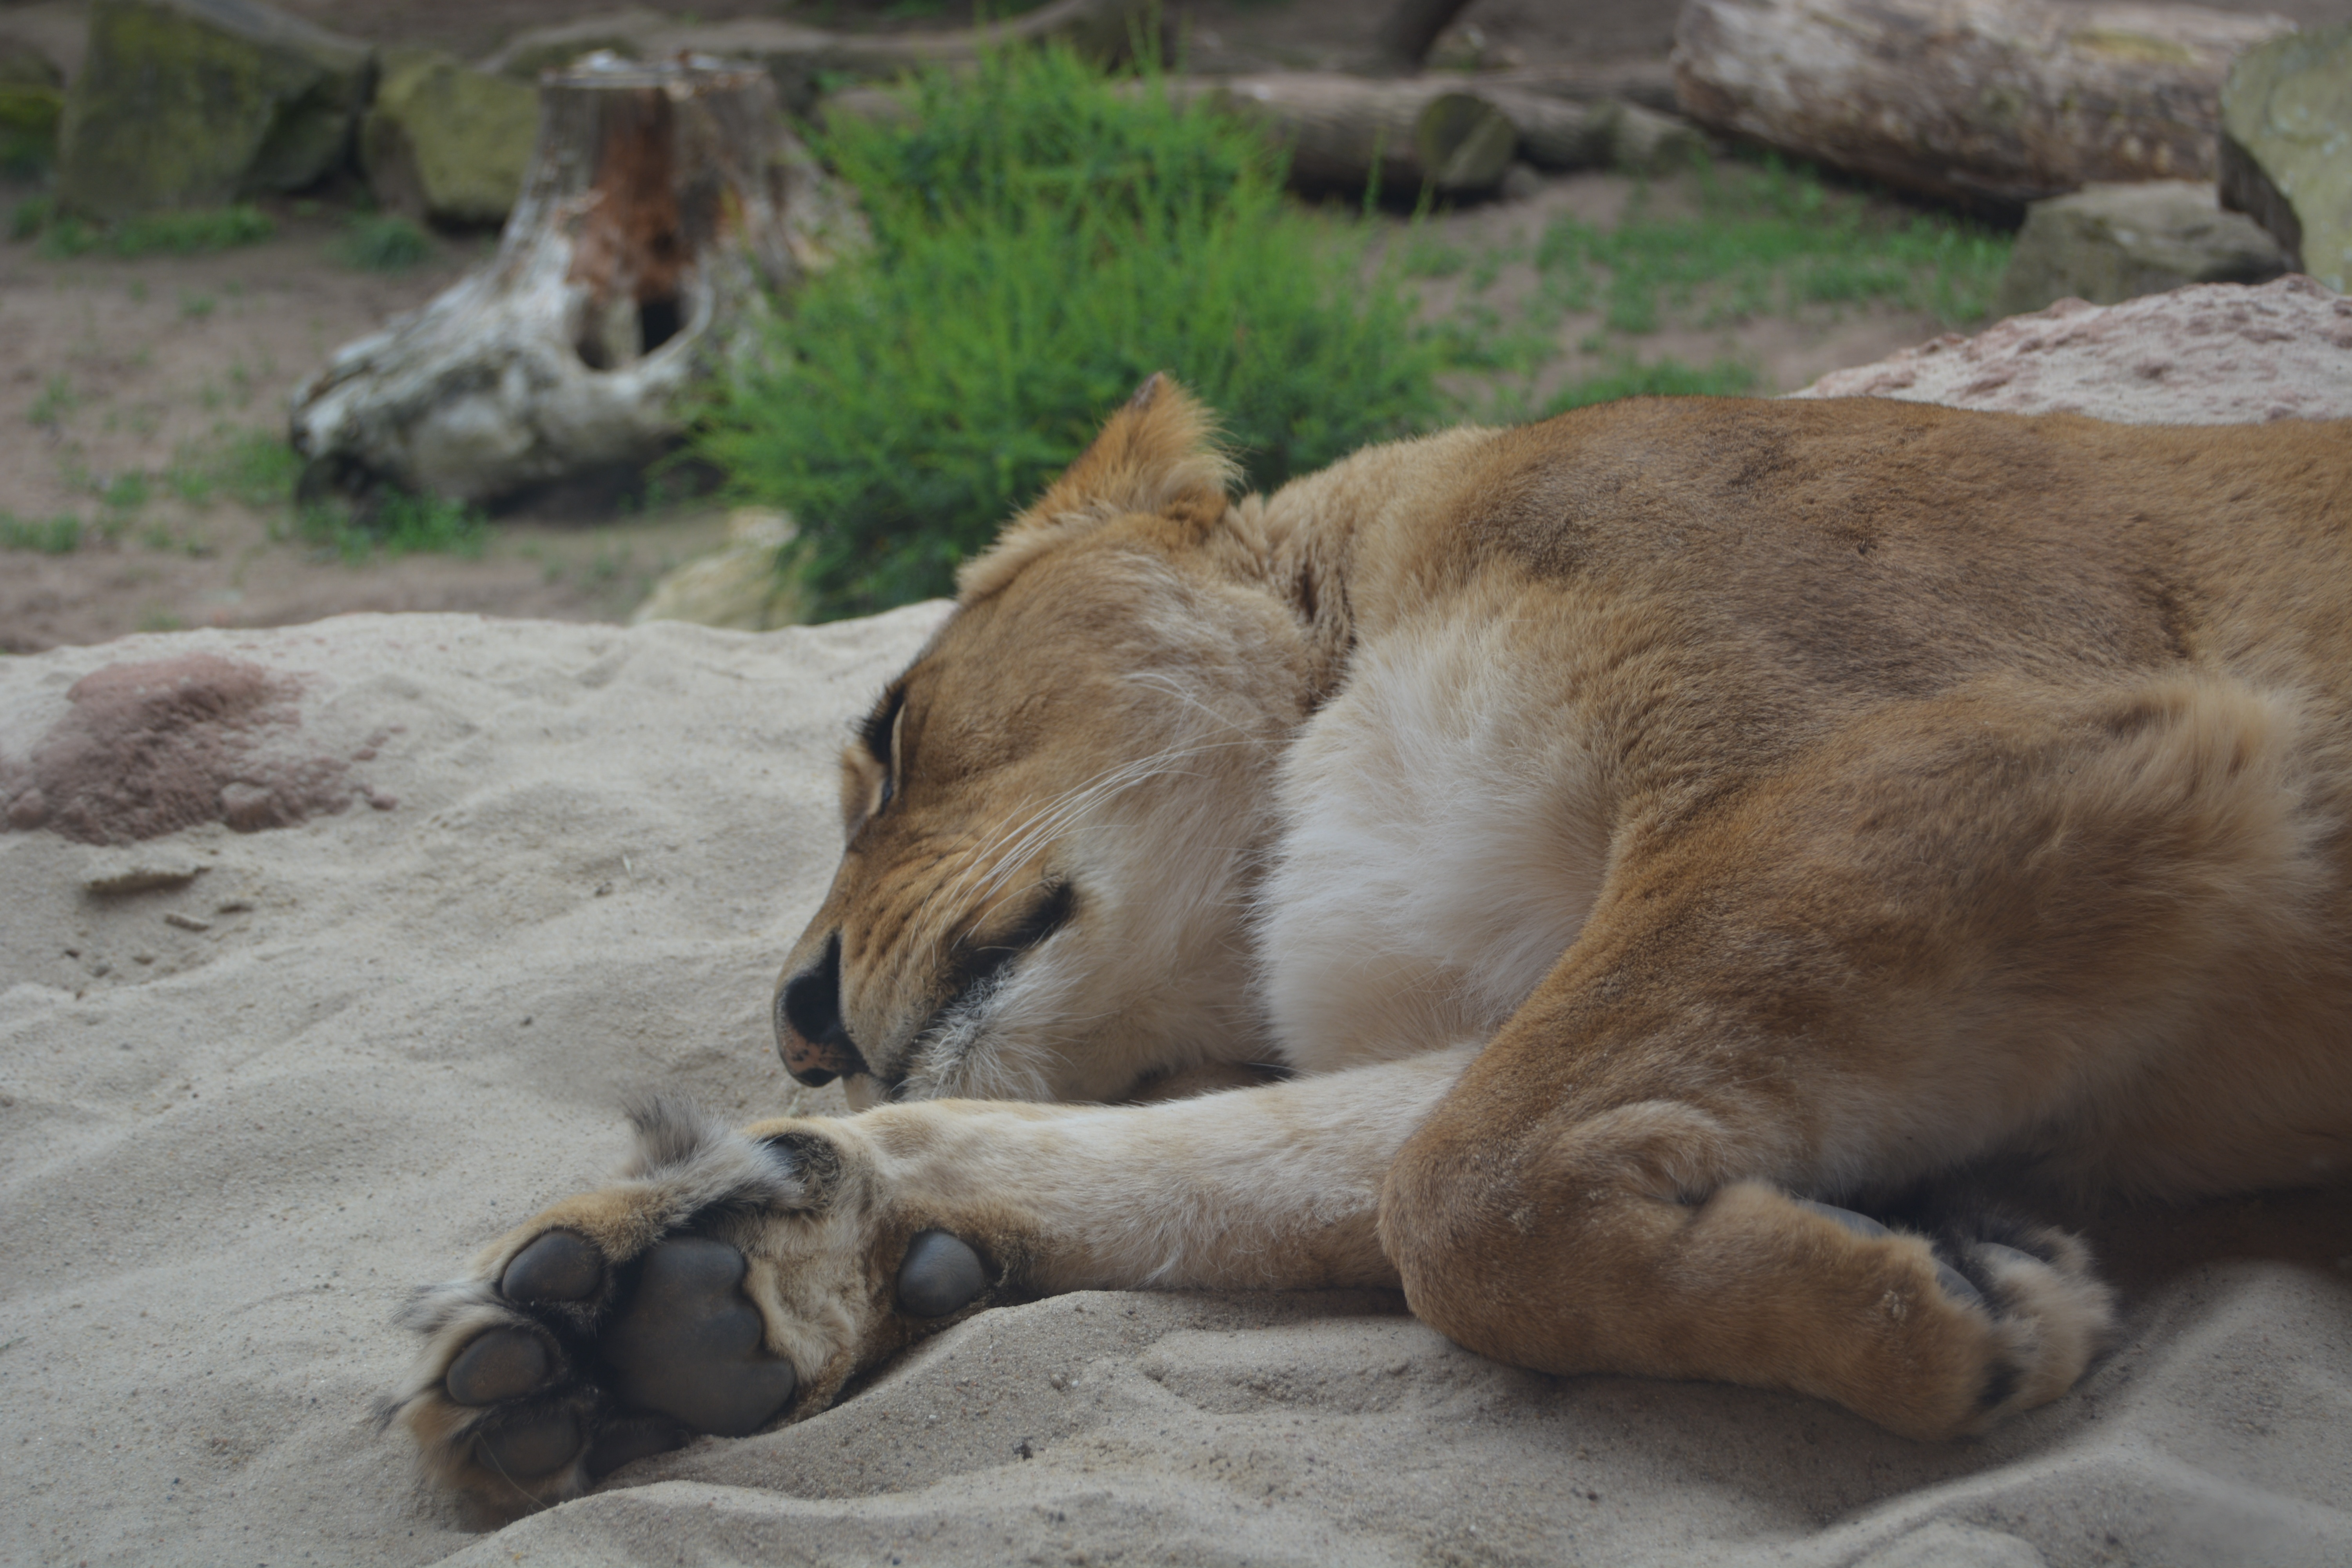
wildlife, zoo, cat, mammal, predator, fauna, lion, lioness, vertebrate, lion females, big cats, outdoor recreation, street dog